Favissa

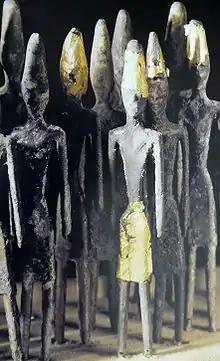
The Byblos votive figurines found in one of the "favissae" of the Temple of the Obelisks in Byblos

A favissa is a cultic storage place, usually a pit or an underground cellar, for sacred utensils and votive objects no longer in use. "Favissae" were located within the sacred temple precincts of the various ancient Mediterranean civilizations. Archaeologists have found such pits in Ancient Egypt, the Roman world and in the Phoenician and Punic world.